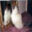
Label: cat